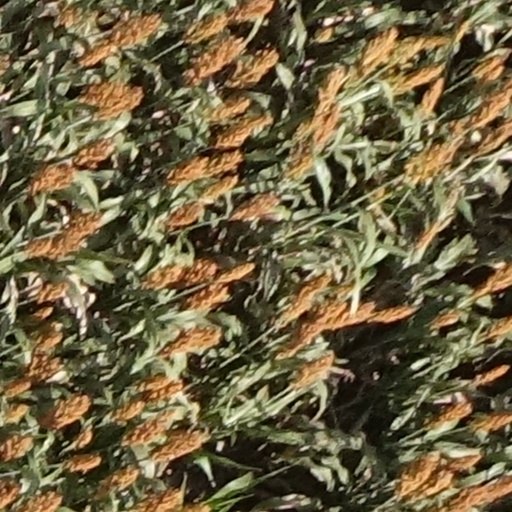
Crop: sorghum